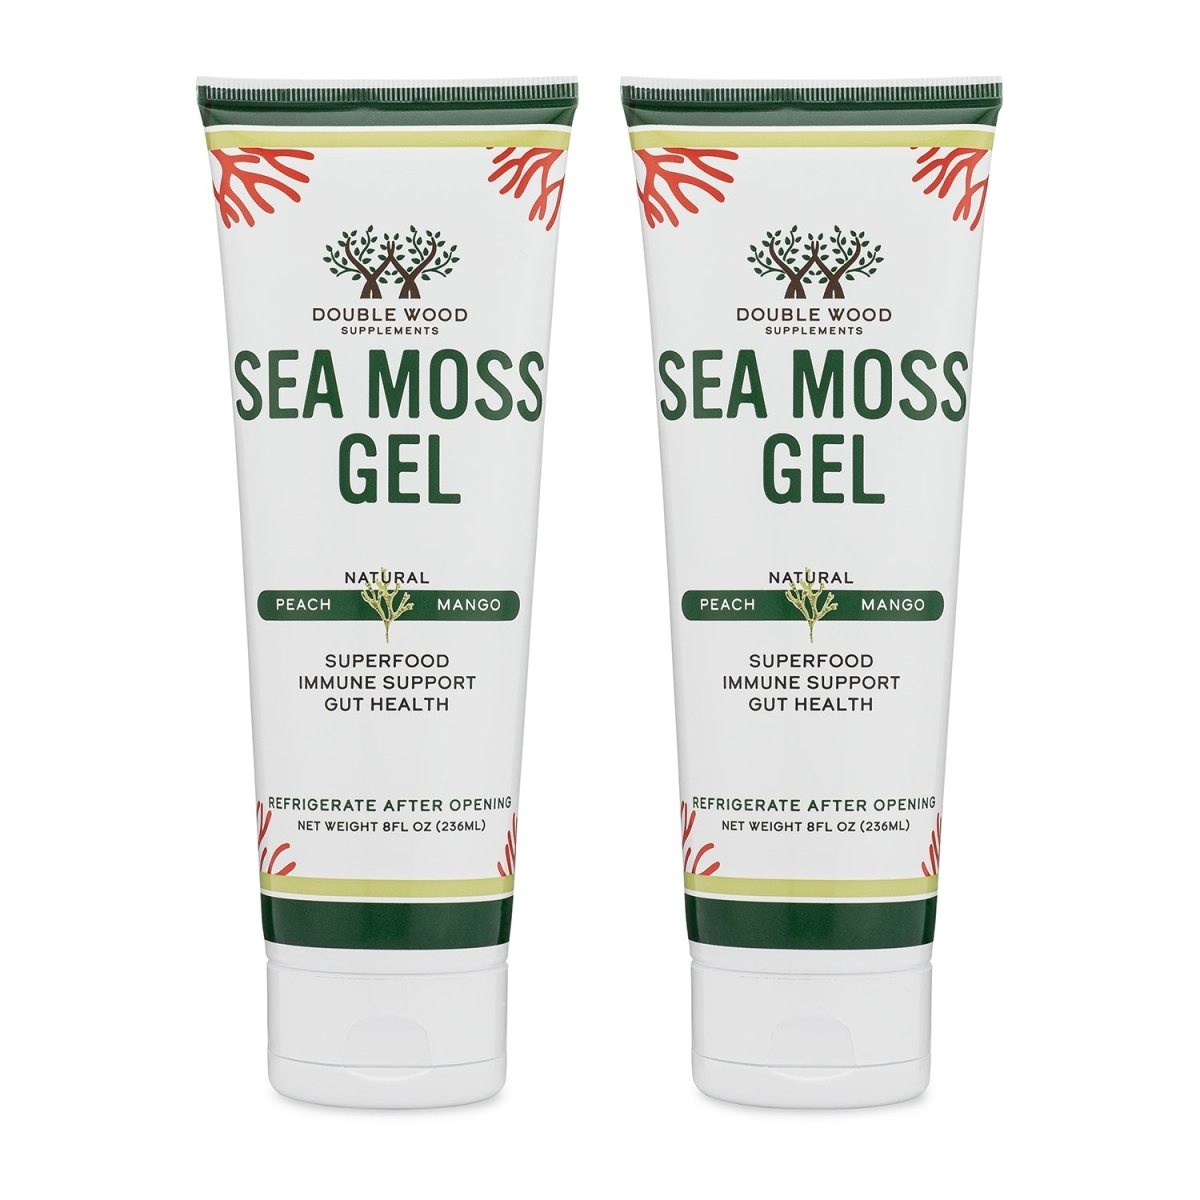
Irish Sea Moss Gel Double Pack
Irish Sea Moss is a highly nutritious plant which contains high levels of Vitamins A, E, F, and K as well as calcium, potassium, sulfur, and iodine. Irish Moss has becoming popular as a nutrient dense superfood making it what could be described as a “natural multivitamin.” Our Organic Sea Moss Gel uses an organic irish sea moss gel in combination with organic agave nectar for flavoring to ensure you get only the highest quality ingredients. This product is raw, peach / mango flavored, and has just 1 gram of added sugar per serving making it a healthy and delicious superfood.
Brand: UWNC
Category: Food, Beverages & Tobacco > Food Items > Fruits & Vegetables > Fresh & Frozen Vegetables > Fiddlehead Ferns